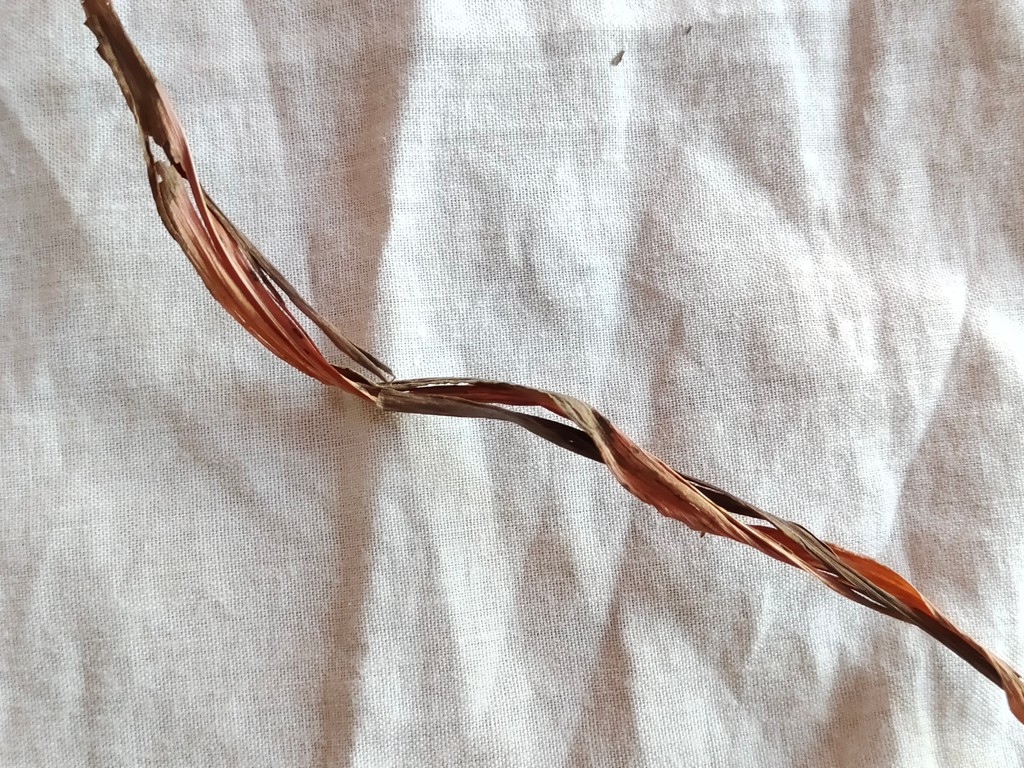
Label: Dried